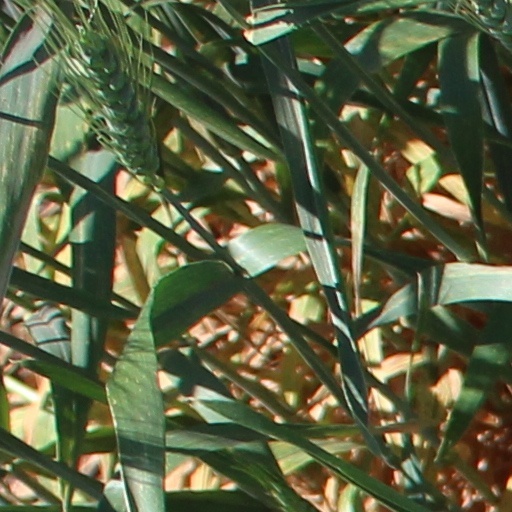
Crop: wheat